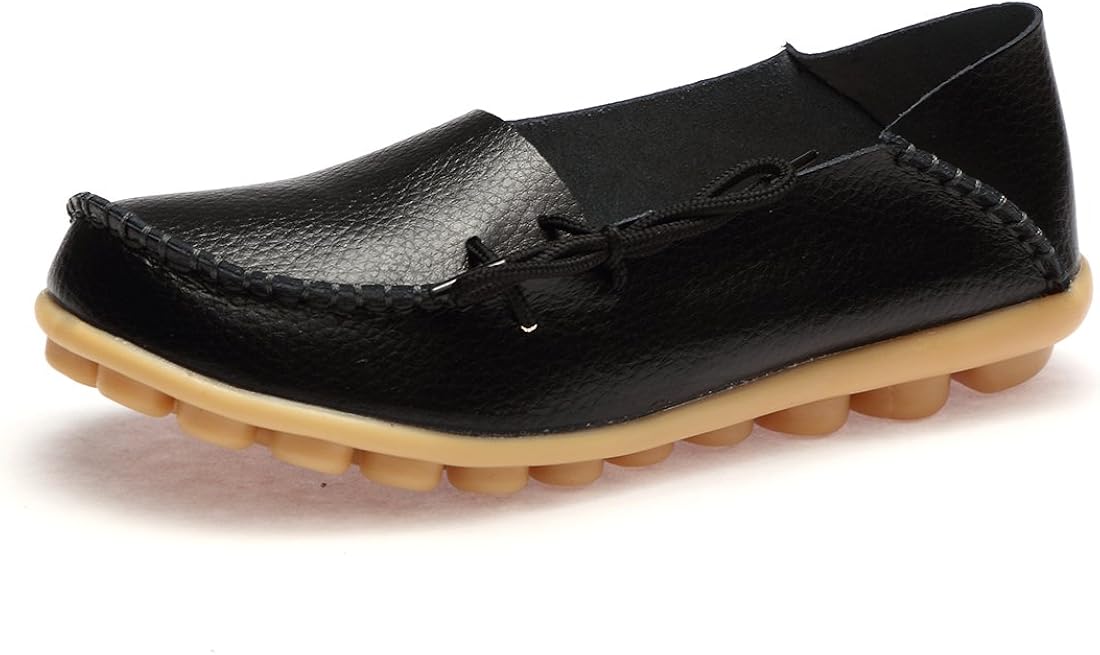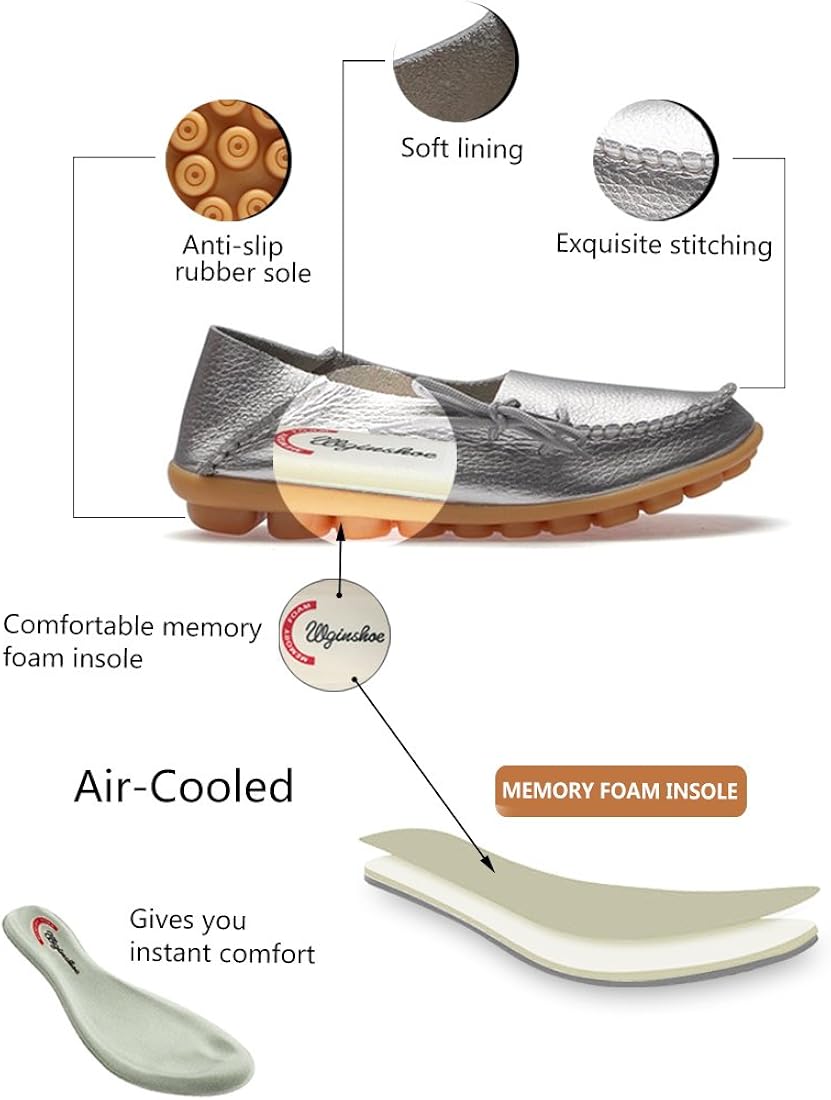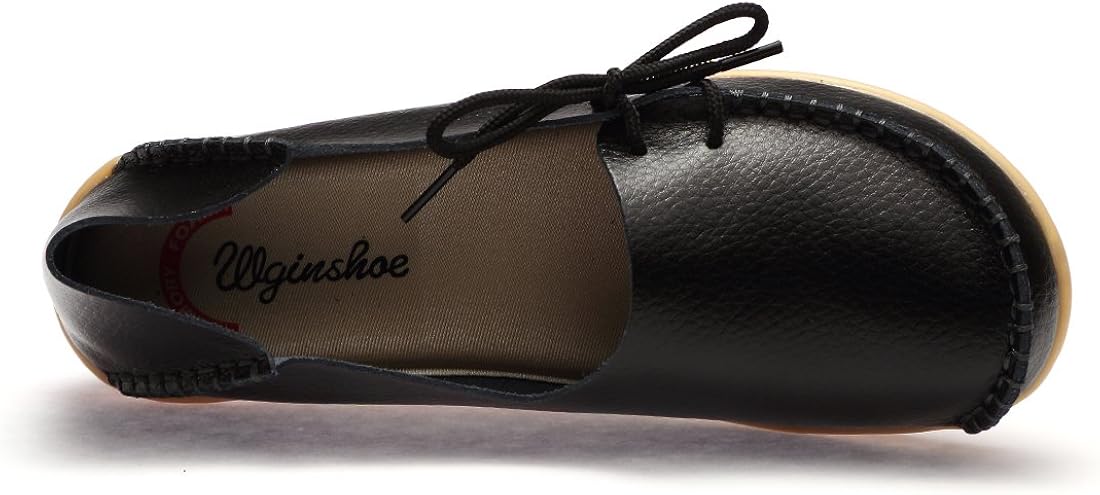
BTDREAM Women's Leather Slip-on Loafers Moccasins Casual Flat Driving Boat Shoes with Memory Foam Insole
Category: AMAZON FASHION
Product description Prepare for compliments in our lightweight loafers that feel just as good as they look. Premium quality character PU leather with hollow out design for cute and convenient wearing. Product Features Soft lining for an excellent feel and wearPremium PU leather upper with good moisture absorption, extremely breathable, durable and comfortable Durable rubber outsole with soft padded footbed for a pleasure driving and walking experienceMemory foam cushioning provides comfort and supportSimple but classic, great pair with a dress, shorts, shirt or jeans in any casual occasion Please Note Please measure your feet length first, to help you choose correct suitable size easily, we have converted into US size for your selection. Please check the size chart we as reference All pictures were taken by physical shoes, and the actual received shoes color may be viewed slightly different than monitor Size Chart US Women 6.5=EUR 37=Insole length 9.44"US Women 7=EUR 38=Insole length 9.64"US Women 7.5=EUR 39=Insole length 9.84"US Women 8.5=EUR 40=Insole length 10.03"US Women 9=EUR 41=Insole length 10.23"US Women 9.5=EUR 42=Insole length 10.43"US Women 10=EUR 43=Insole length 10.62"US Women 10.5=EUR 44=Insole length 10.82"
Features: Rubber sole | Rubber sole | Premium PU leather upper with good moisture absorption, extremely breathable, durable and comfortable,keeps your feet dry | Memory foam insoles have moisture absorption, keep your feet dry and comfortable.Reduce the damage to the foot due to vibration | Lightly padded footbed, it can effectively help reduce stress and fatigue, perfect for indoor and outdoor activities as long time walking, shopping or traveling | Slip-on style with goring for a comfortable fit.Ultra flexiable anti slip rubber out-sole with massage fuction, very comfortable to wear | Note: 003-Patten maybe smaller than usual,please choose one size up. Great pair with a dress, shorts, shirt or jeans in any casual occasion. Easy to put on and off.Can be wear as indoor shoes,indoor slippers and sandals,casual walking shoes,or leisure shoes